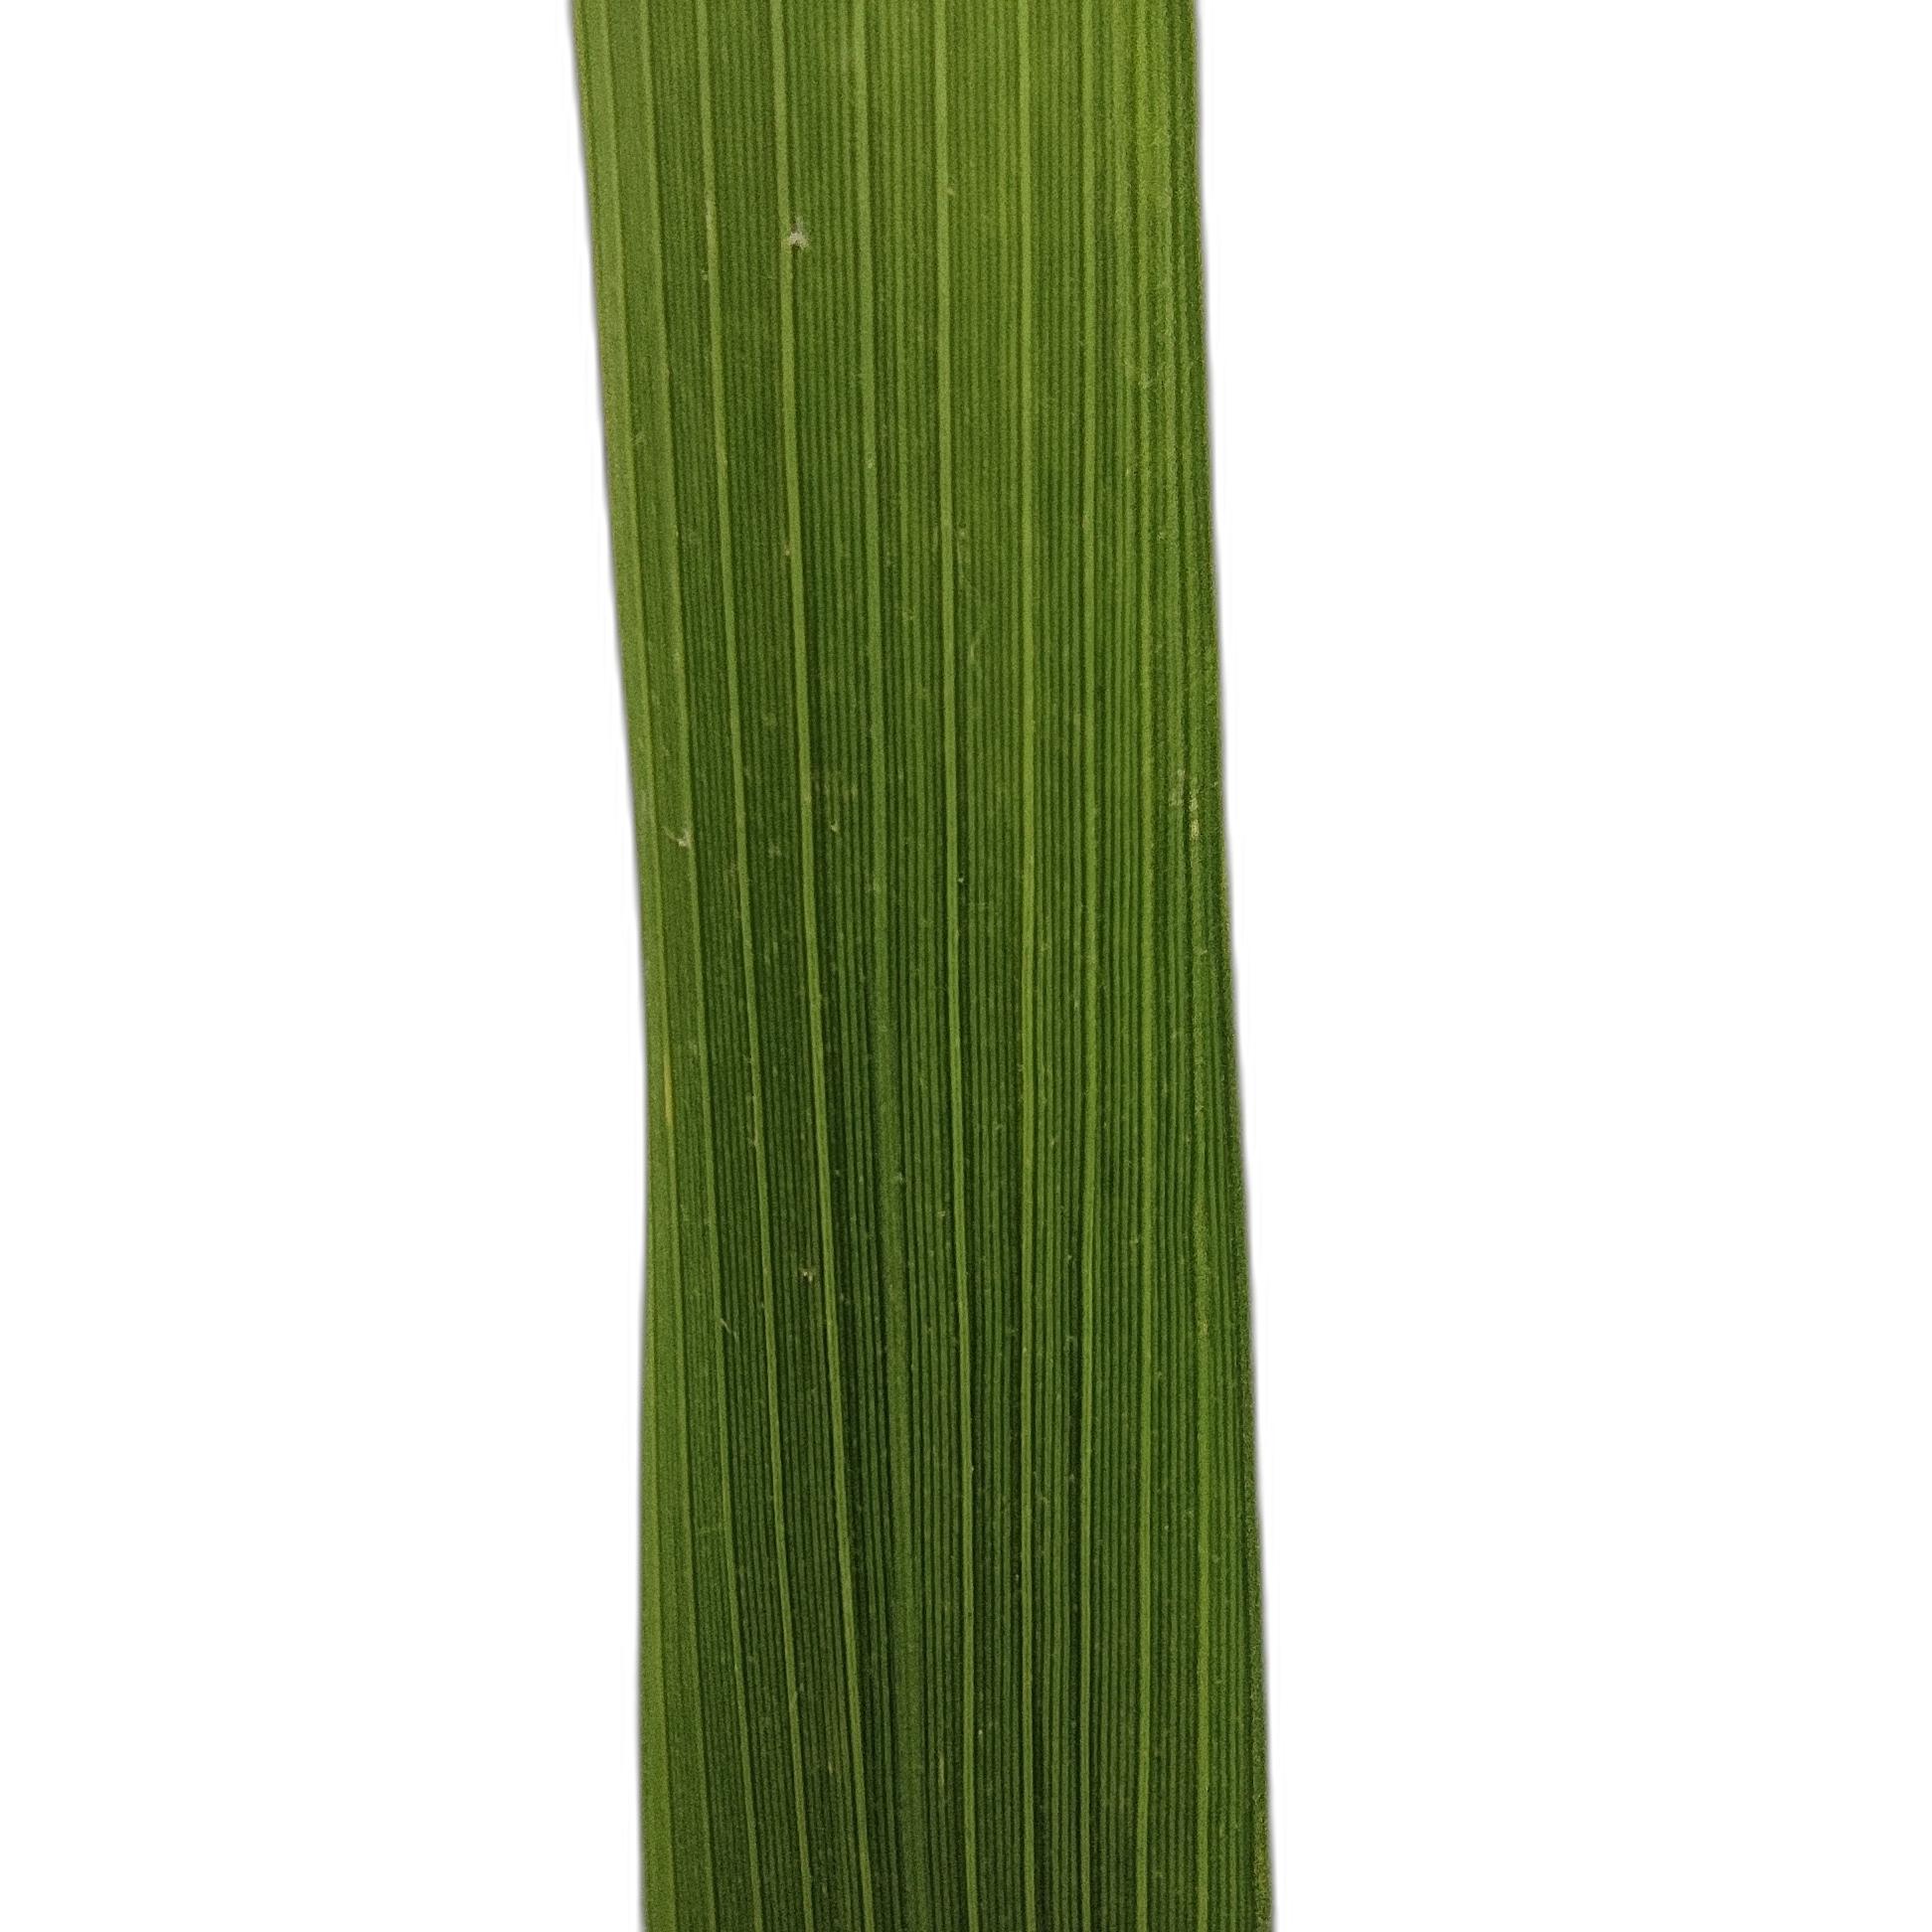
Label: Healthy